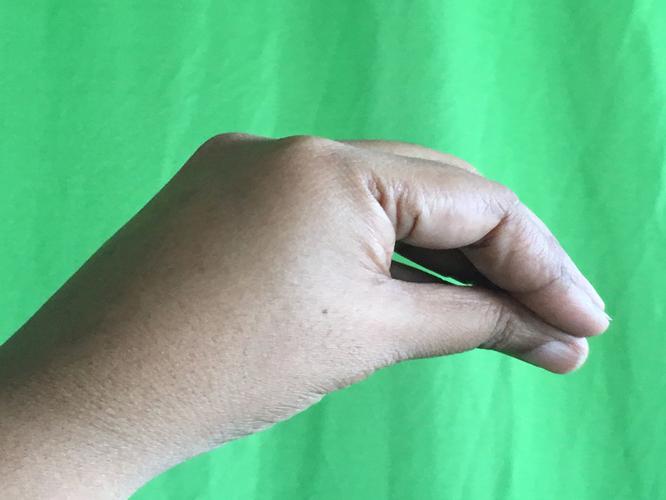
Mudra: Mukulam
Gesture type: single_hand